Glenn Stetson

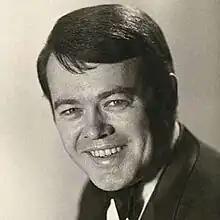

Glenn Stetson (November 12, 1940 – August 22, 2003) was a Canadian singer, concert promoter and television producer. Glenn Campbell Stetson was born in the Ottawa Valley (Ramsayville) of eastern Ontario and raised in Hamilton, Ontario. He was a lead singer with The Diamonds, whose hits included "The Stroll", "Silhouettes", and "Little Darlin'", from the late 1960s through the 1990s. He studied theater under Sir Tyrone Guthrie, and appeared in the original Broadway productions of "H.M.S Pinafore" and "Funny Girl".